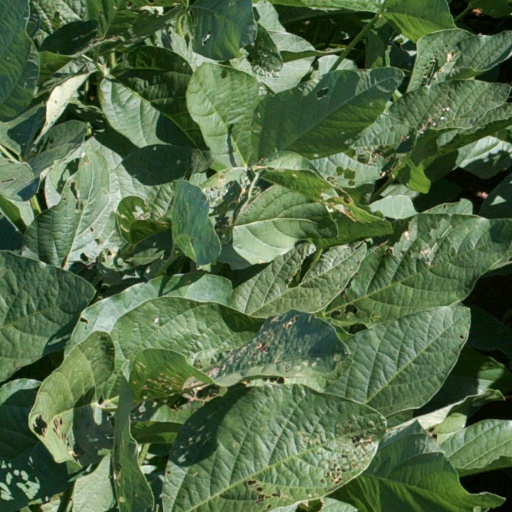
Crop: soybean